Augusto Ulloa y Castañón

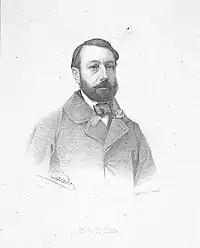
Augusto Ulloa

Augusto Ulloa y Castañón (1823 in Santiago de Compostela, Spain – 1879 in Madrid, Spain) was a Spanish lawyer, politician and journalist who served twice as Minister of State, in 1871, during the reign of King Amadeo I, and in 1874, under the presidency of Francisco Serrano, 1st Duke of la Torre, in the First Spanish Republic.